Tone row

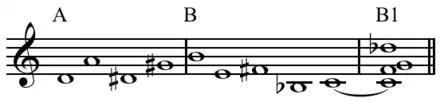
Pierre Boulez's "Second Piano Sonata" series consists of three cells: A) an ascending perfect fifth followed by a tritone and a perfect fourth, B) a descending perfect fifth followed by an ascending major second and a descending augmented fifth, and B1) B inverted.File:Pierre Boulez - Second Piano Sonata series.mid

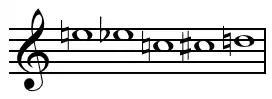
Prime form of five-note tone row from Igor Stravinsky's "In memoriam Dylan Thomas".File:Stravinsky - In memoriam Dylan Thomas five-tone row.mid

Schoenberg specified many strict rules and desirable guidelines for the construction of tone rows such as number of notes and intervals to avoid. Tone rows that depart from these guidelines include the above tone row from Berg's Violin Concerto which contains triads and tonal emphasis, and the tone row below from Luciano Berio's "Nones" which contains a repeated note making it a 'thirteen-tone row':